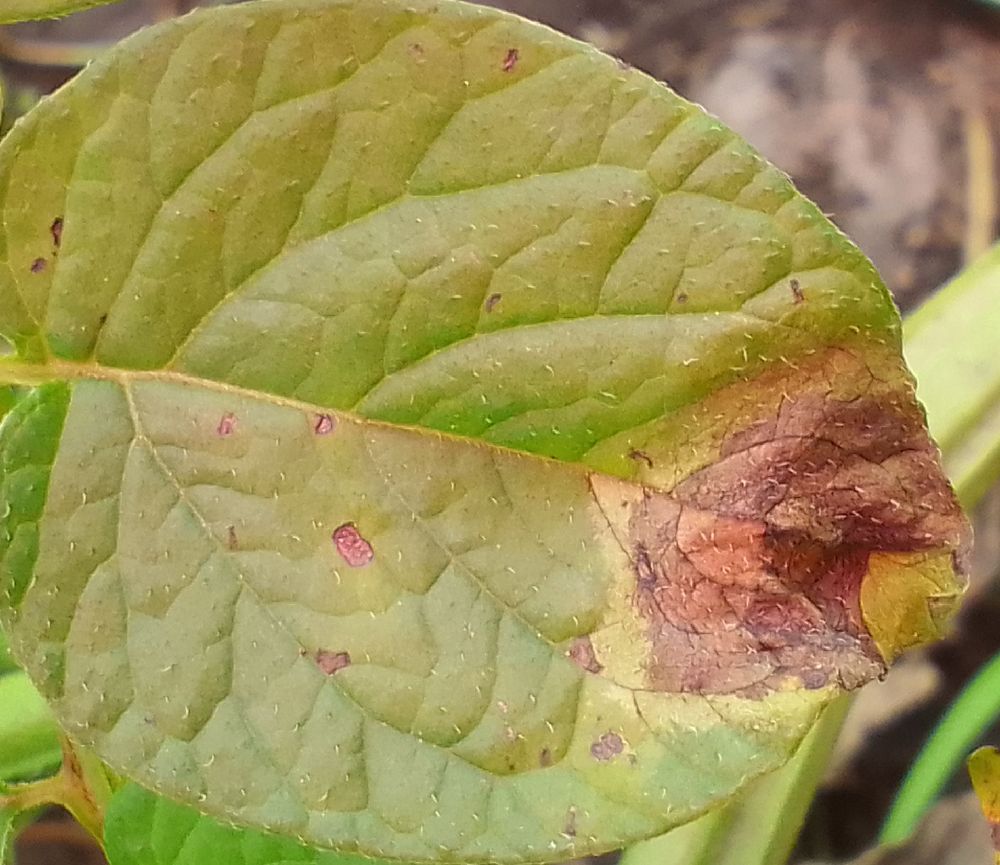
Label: Late blight